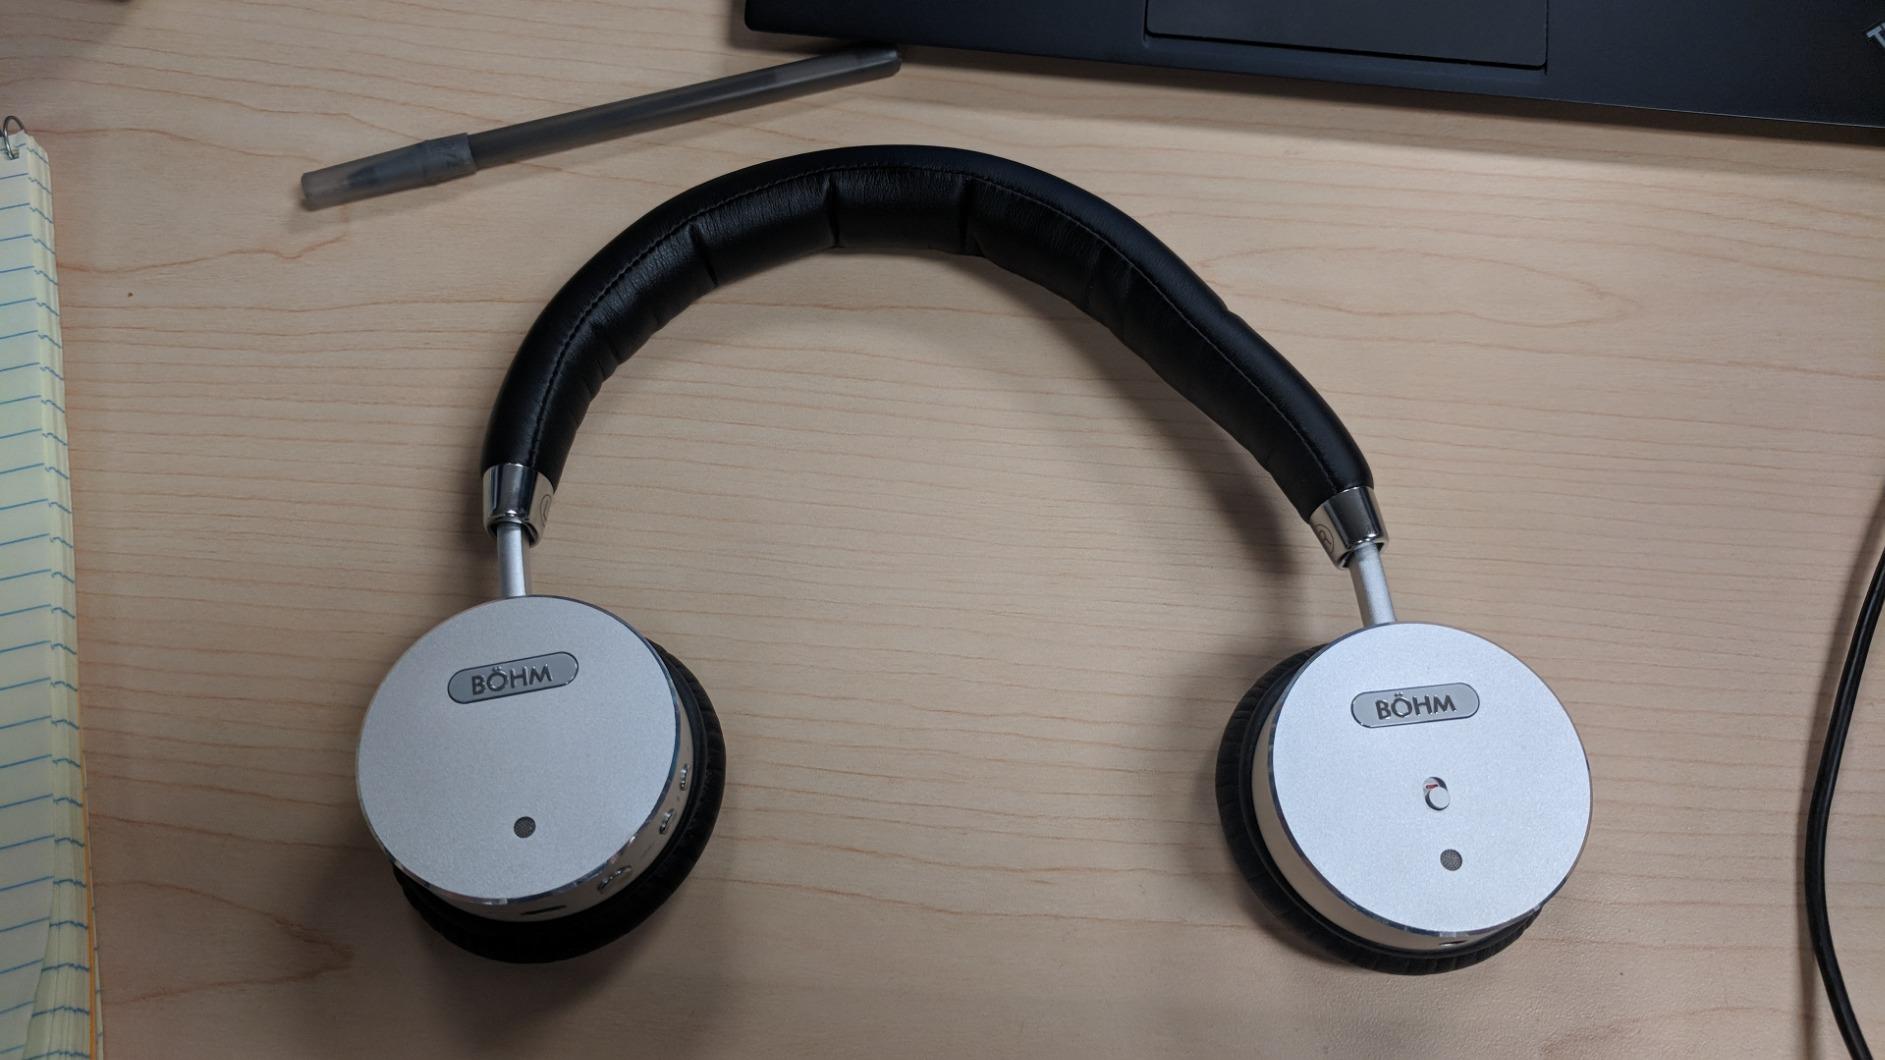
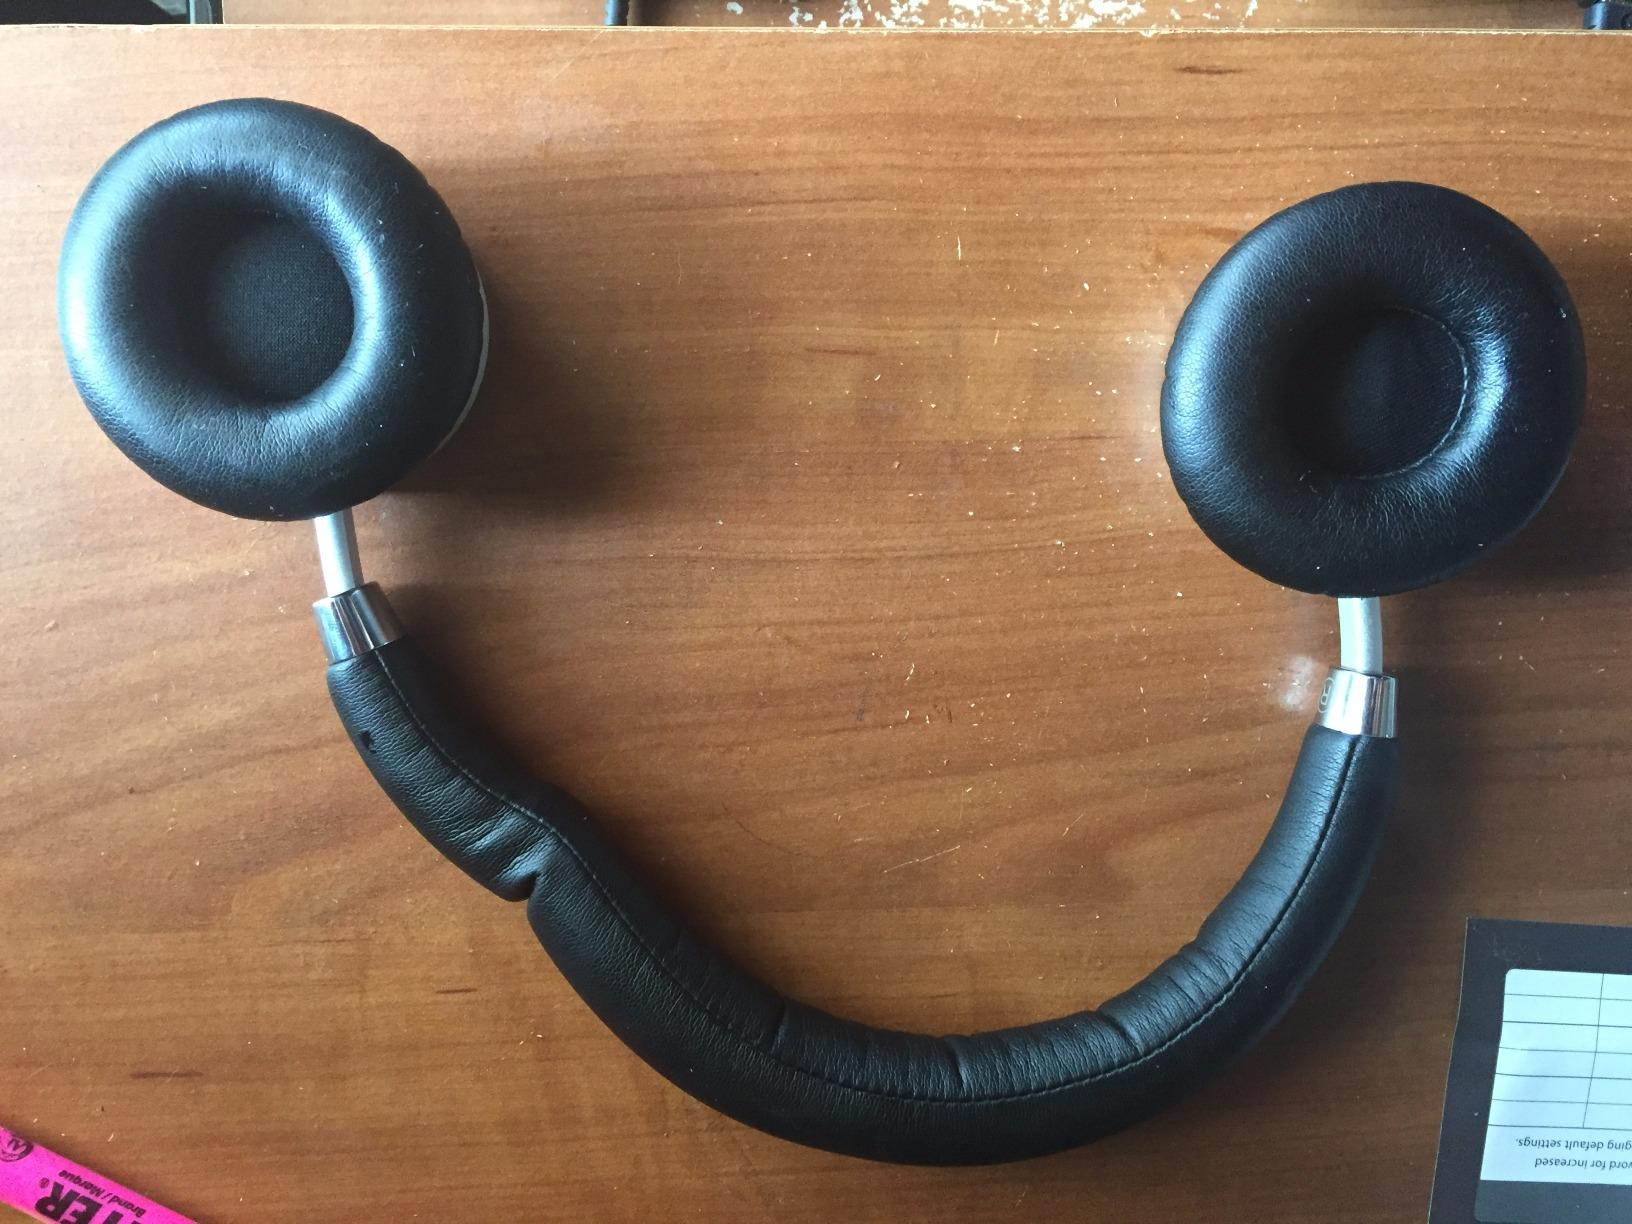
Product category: headphones
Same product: yes